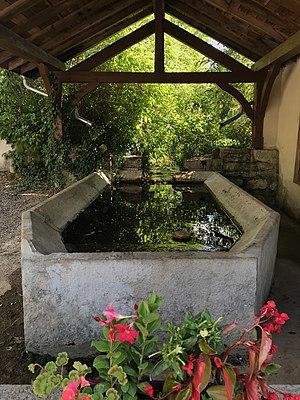
Lavoir de Boissia.
Boissia est une commune française située dans le département du Jura en région Bourgogne-Franche-Comté.